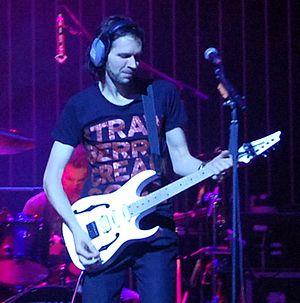
Racer X est un groupe de heavy metal américain, originaire de Los Angeles, en Californie. Le groupe compte cinq albums studio et quatre albums live à son actif. Le nom du groupe est une référence au personnage du dessin animé Speed Racer et aux rythmes rapides de leurs compositions, qui est une de leurs caractéristiques principales. À cause de divergences musicales, le groupe se sépare en 1989, puis se reforme en 1999, avant de se séparer à nouveau en 2002.
Paul Brandon Gilbert est un guitariste américain principalement connu pour son travail avec les groupes Racer X et Mr. Big. À la suite de son départ de Mr. Big en 1996, il poursuit une carrière solo.